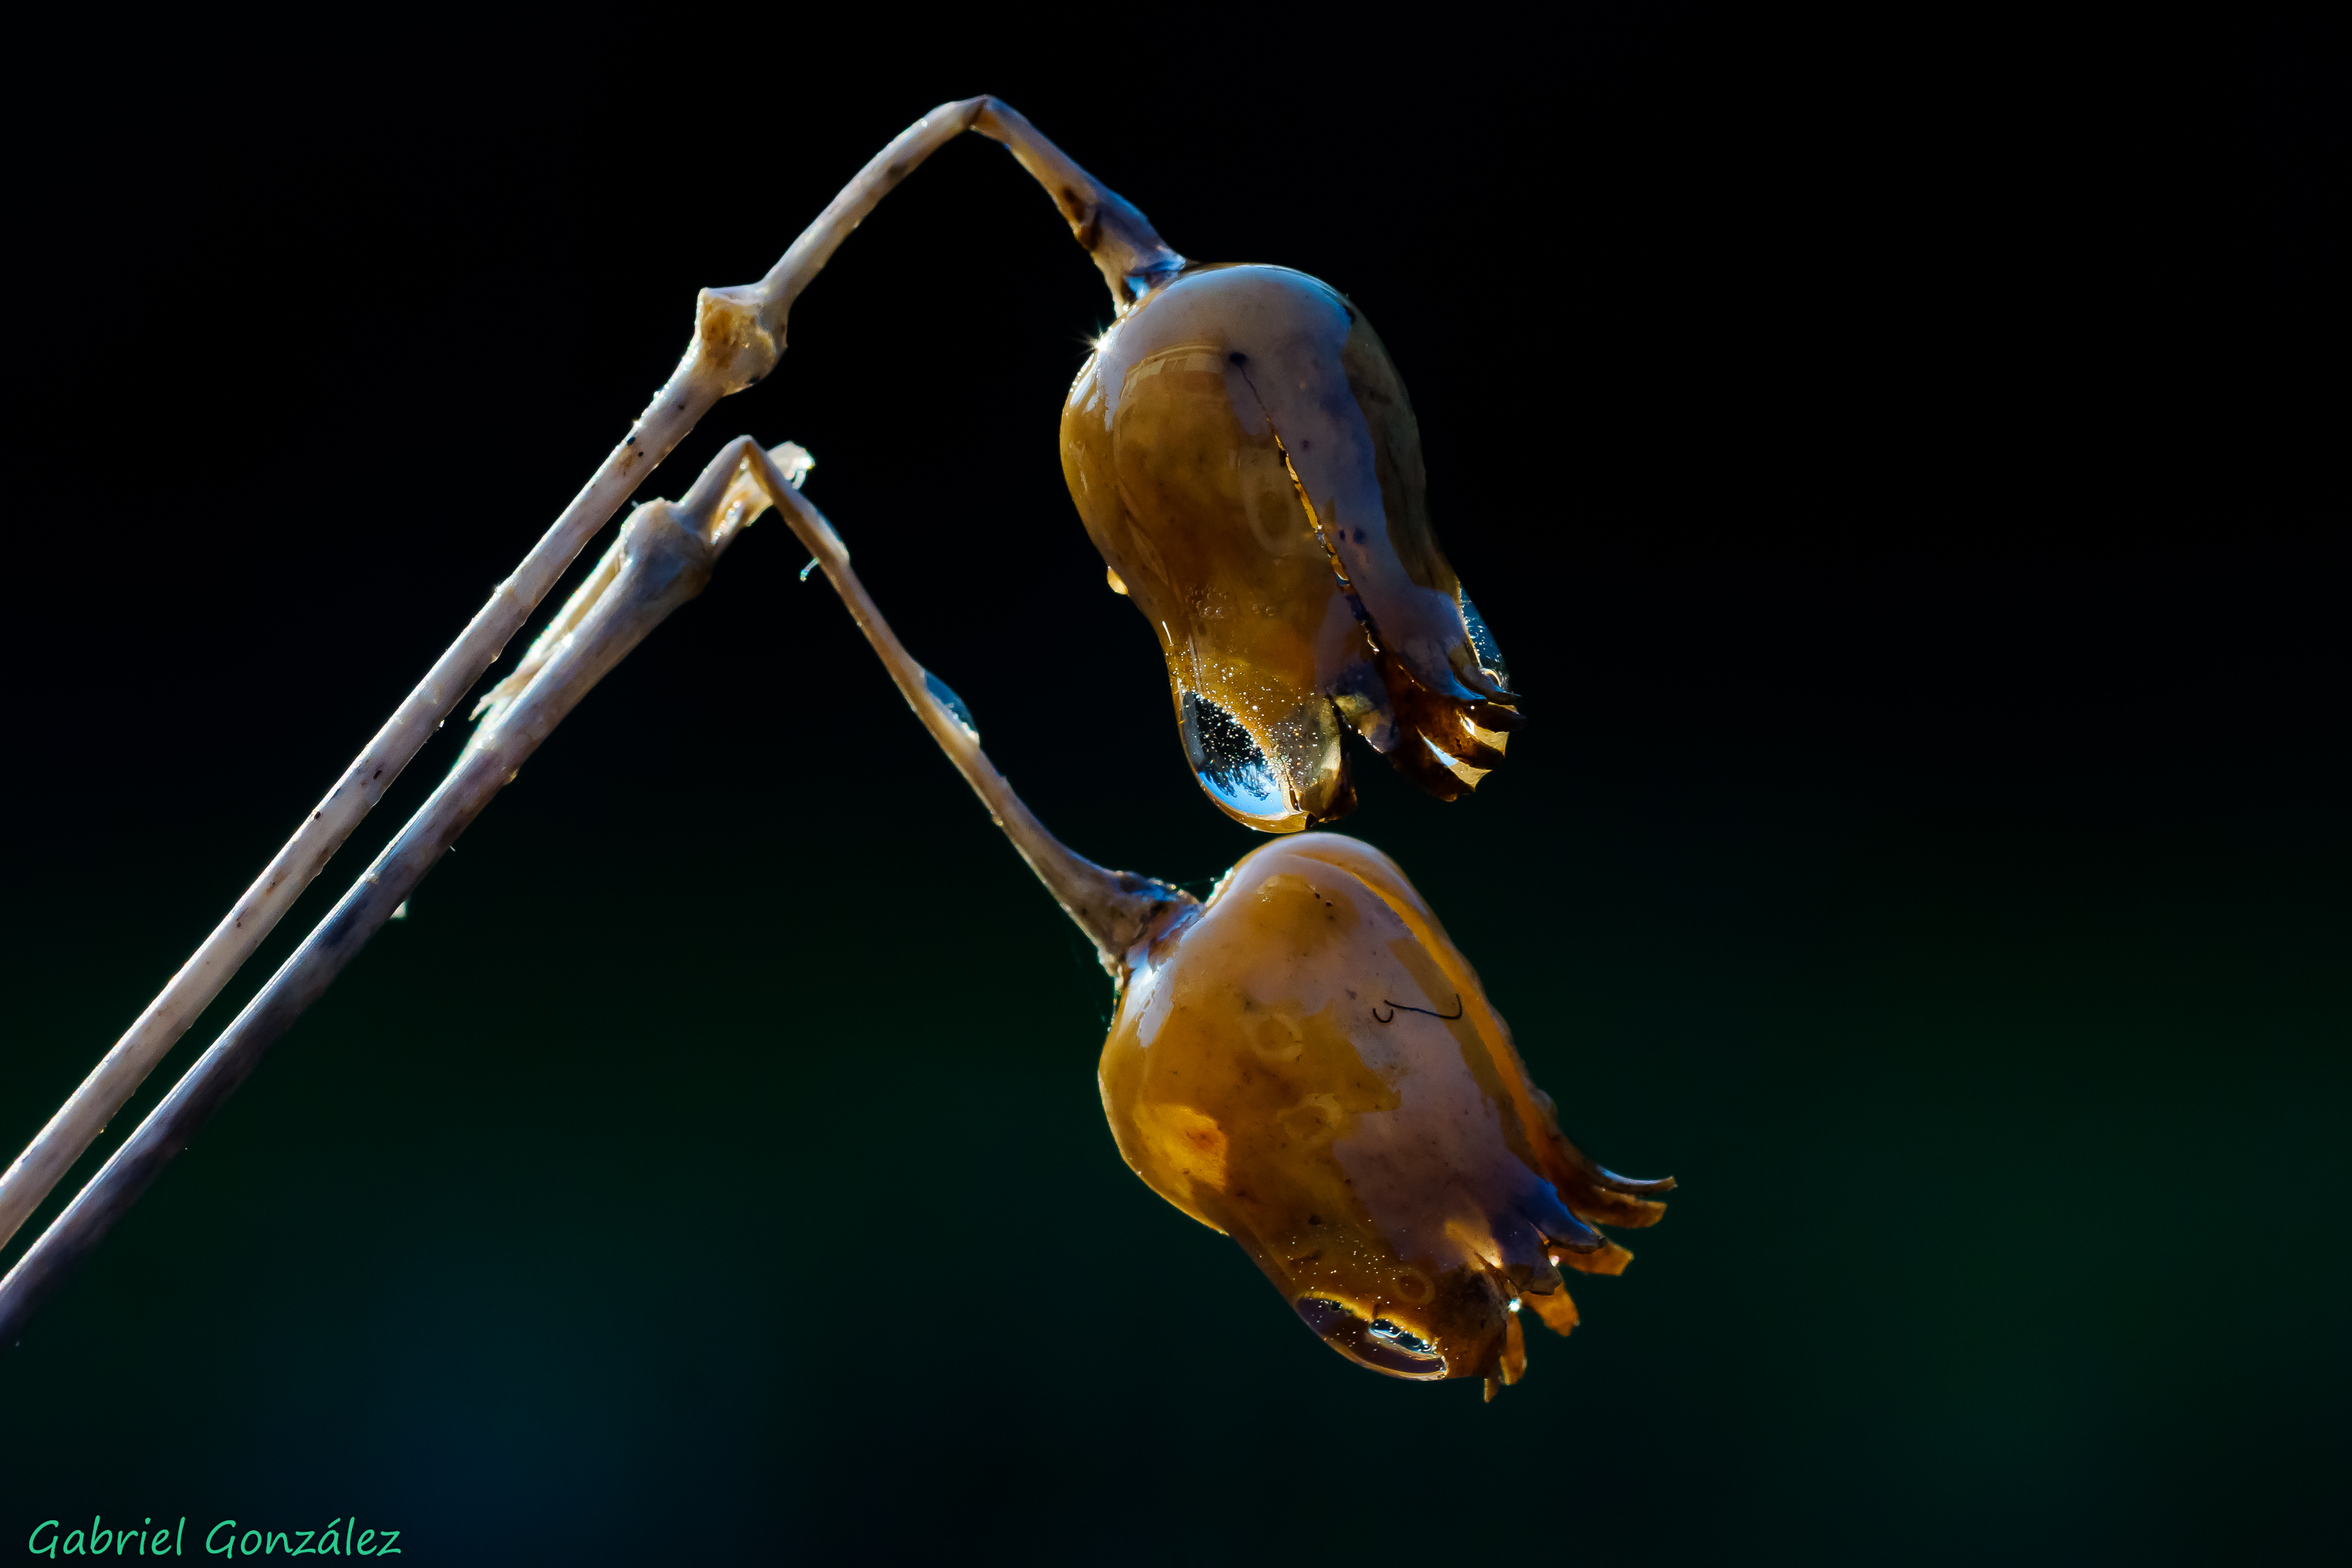
nature, photography, photo, insect, macro, fauna, invertebrate, close up, 100mm, naturaleza, a77, minolta, g, ggl1, gaby1, xovesphoto, varios, some, sonya77, minolta100mm, gphoto, gabrielcorua, xelodegalicia, macro photography